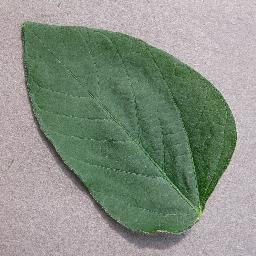
Label: Soybean___healthy